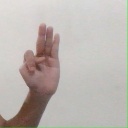
अक्षर: भ